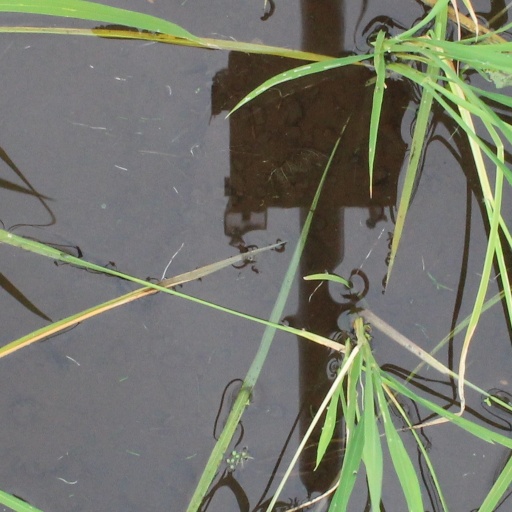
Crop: rice